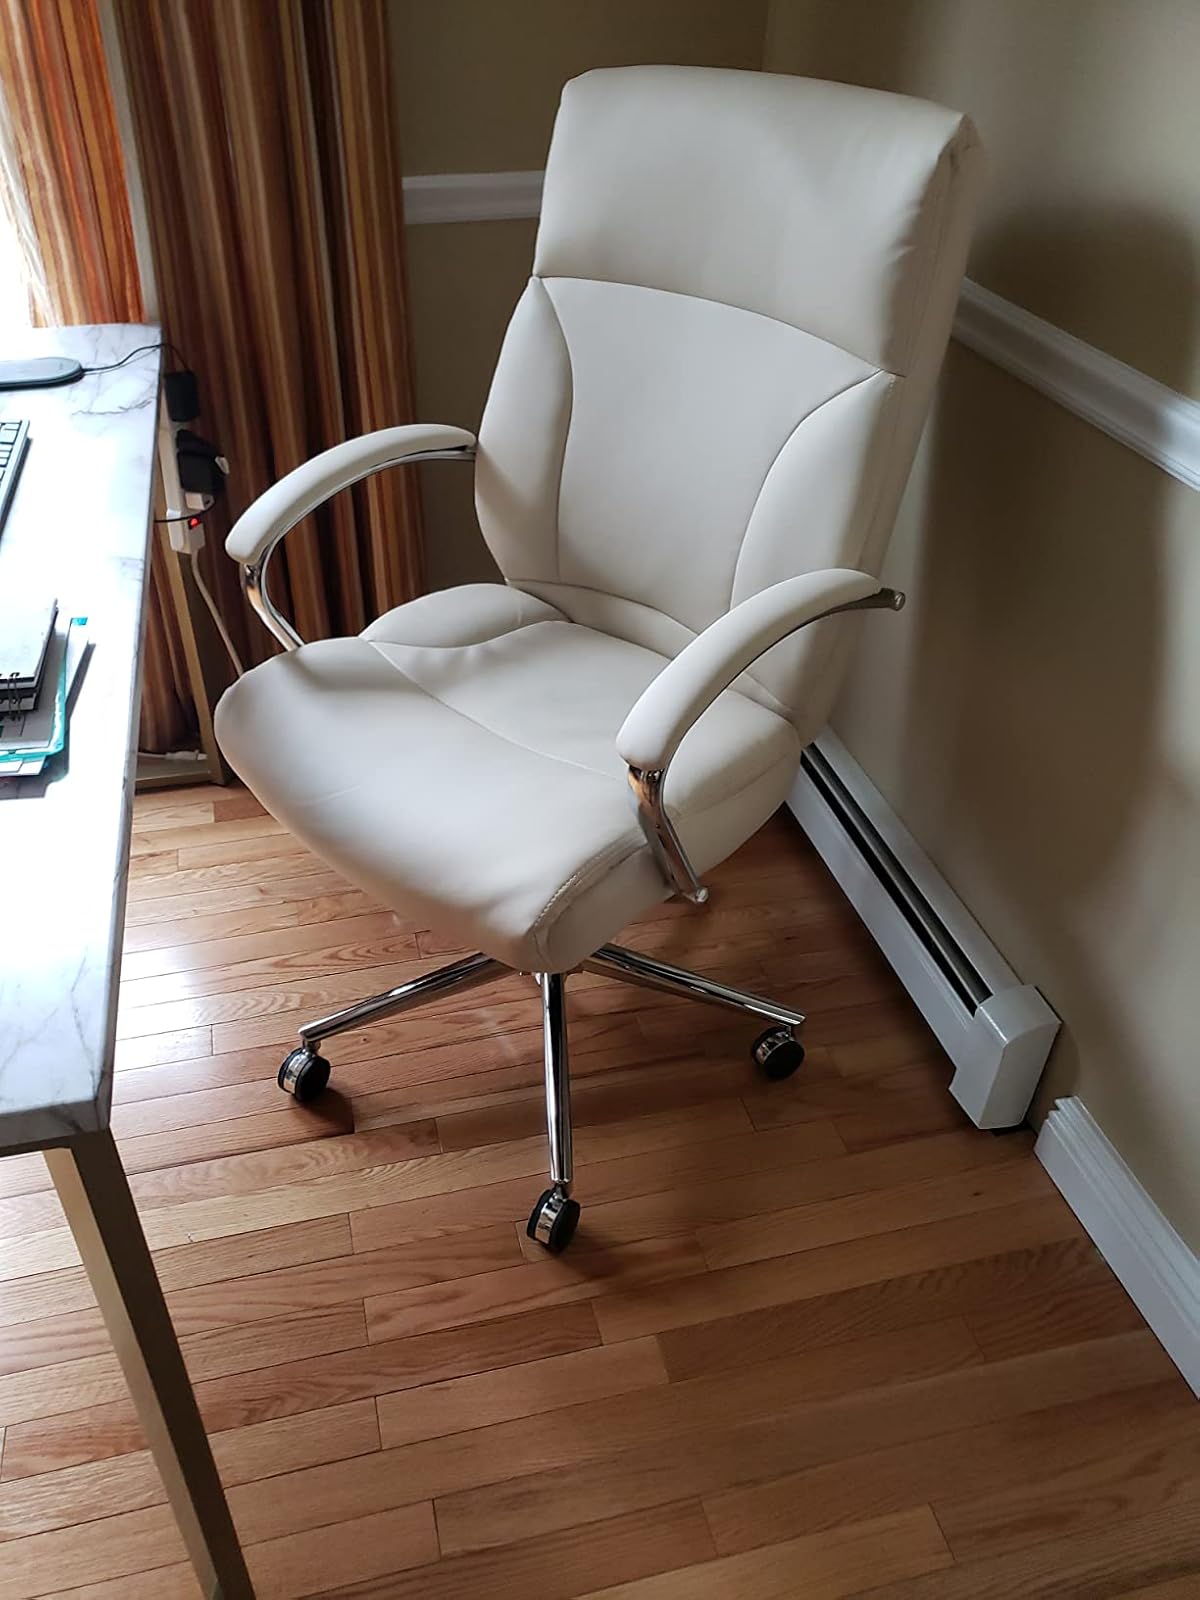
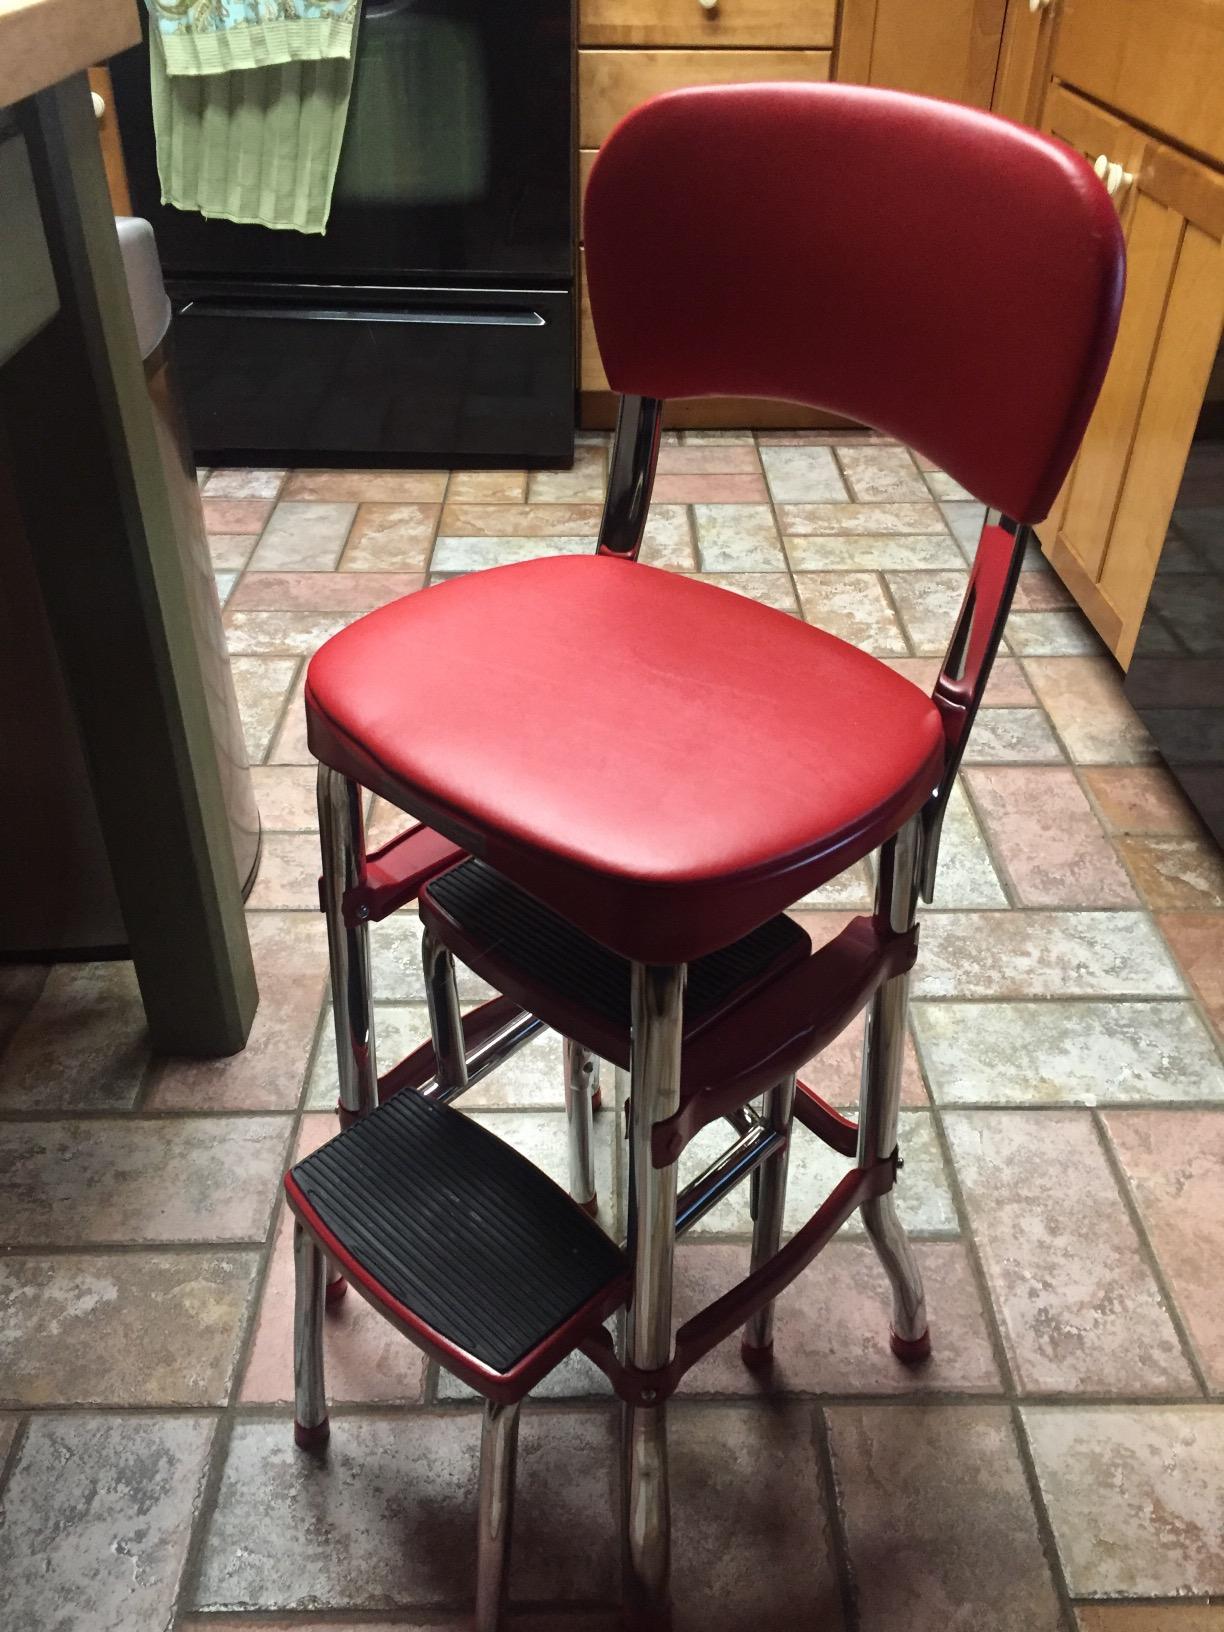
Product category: items_chair
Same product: no